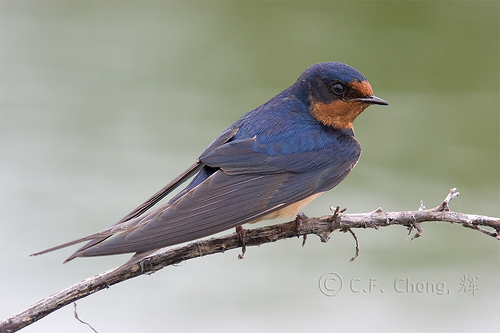
this bird has a light brown belly and breast with a blue crown and orange cheek patches.
small bird with brown throat, beak is small and black, secondaries and tail is black color.
the bird is blue with a brown throat and black pointed bill.
this bird has a speckled belly and breast with a short pointy bill, and blue crown and back
this dark blue bird has gray wing tips and russet accents on its head and breast.
a black and blue bird with an orange face and neck with a pointed black beak
this birds body is mostly blue with orange on its face and head and grey on its wing and tail.
this bird has wings that are black and has a yellow throata small blue bird with a short pointed beak, black patches across the eyes and an orange throat.
this bird has a red face and a dark brown crown.
Species: Cliff Swallow